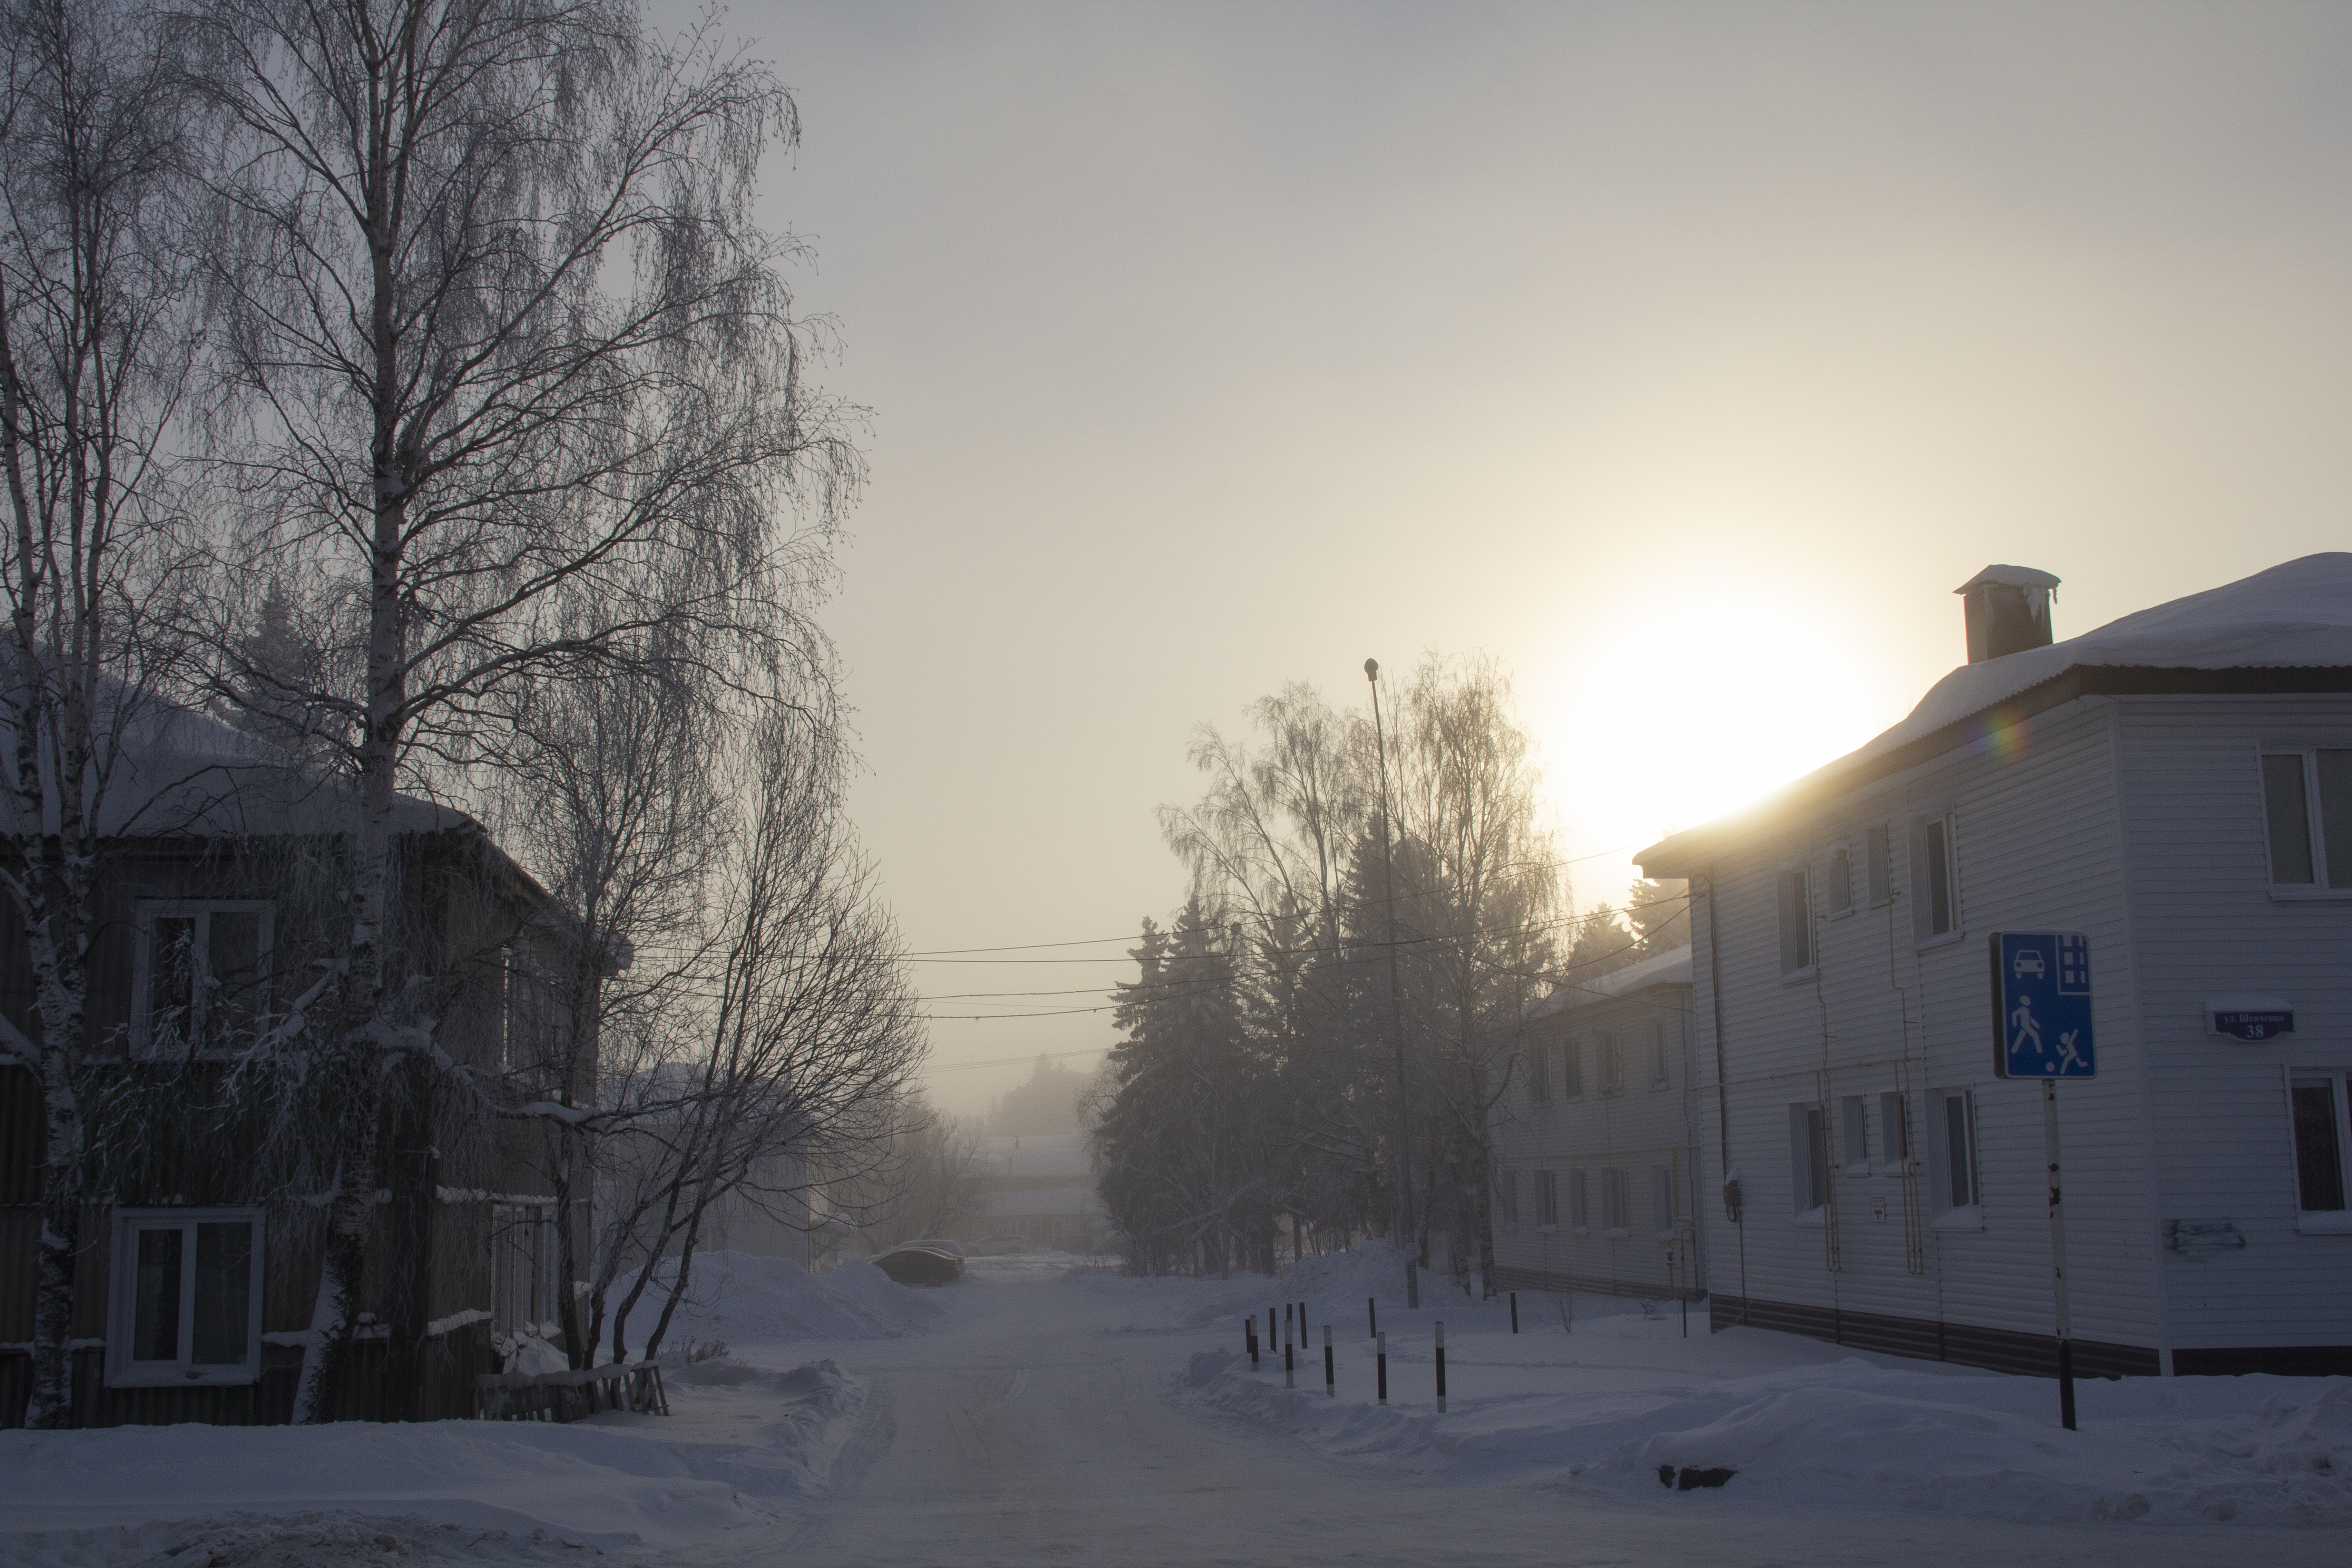
siberia, russia, frost, cold, fog, snow, ice, city, sky, atmosphere, window, building, plant, tree, cloud, freezing, house, atmospheric phenomenon, neighbourhood, landscape, residential area, Tints and shades, sunrise, dusk, natural landscape, winter, horizon, road, darkness, evening, event, mist, twig, suburb, sunset, meteorological phenomenon, dawn, street, astronomical object, wood, night, precipitation, sun, lens flare, haze, estate, monochrome, roof, backlighting